Ron Charles (critic)

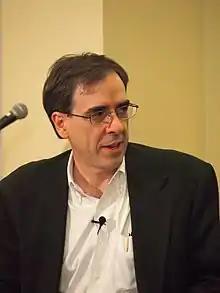
Ron Charles

Ron Charles (born 1962 in St. Louis, Missouri) is a book critic at "The Washington Post". His awards include the 2008 National Book Critics Circle Award Nona Balakian Citation for book reviews, and 1st Place for A&E Coverage from the Society for Features Journalism in 2011. He was one of three jurors for the 2014 Pulitzer Prize in Fiction.